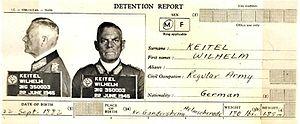
Wilhelm Keitel est un officier général allemand, né le 22 septembre 1882 à Helmscherode, près de Hanovre, et mort exécuté le 16 octobre 1946 à Nuremberg. Il a été Generalfeldmarschall et chef de l’Oberkommando der Wehrmacht de 1938 à la fin de la Seconde Guerre mondiale. Au cours du procès de Nuremberg, il a été condamné à mort pour plan concerté ou complot, crimes contre la paix, crimes de guerre et crimes contre l'humanité. Il est l'un des instigateurs du décret Nuit et brouillard.